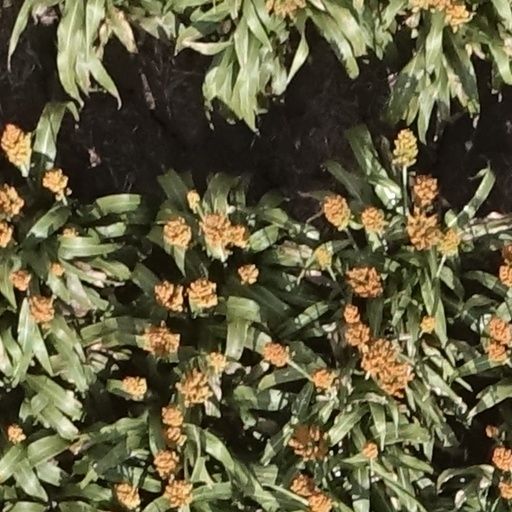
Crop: sorghum